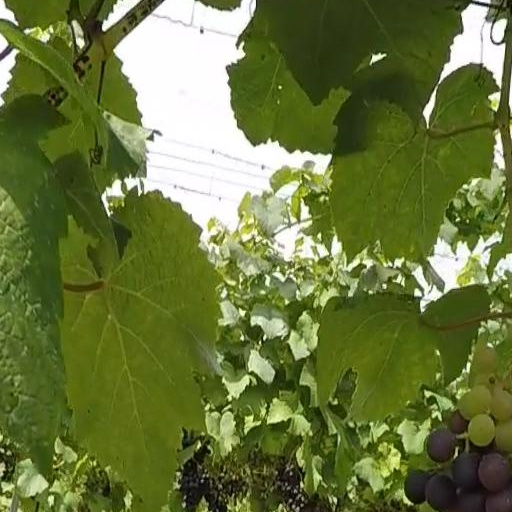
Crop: grape